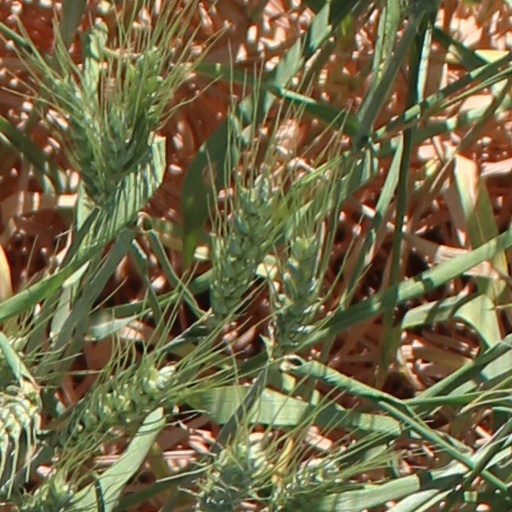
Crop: wheat